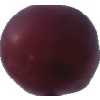
Label: pink_grape